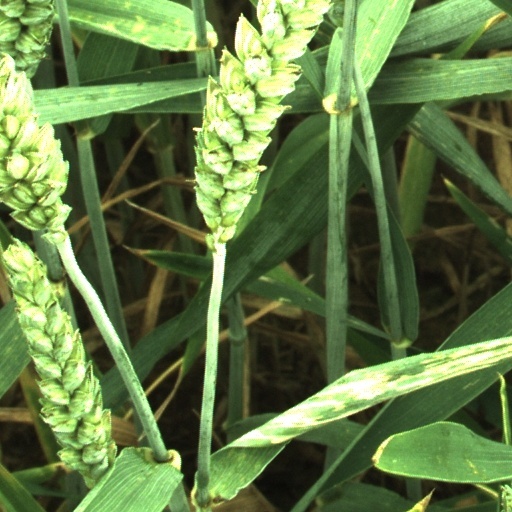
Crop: wheat